Foster Township, Luzerne County, Pennsylvania

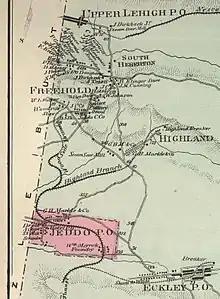
A map of western Foster Township from 1873

Modern-day Foster Township was first settled in 1824 by John Lines. In 1855, territory was taken from Dennison Township to create a new municipality in Luzerne County; the new territory was incorporated as a township in 1855. It is named after Asa L. Foster. At the time, coal mining and logging were the two major industries in Foster Township.